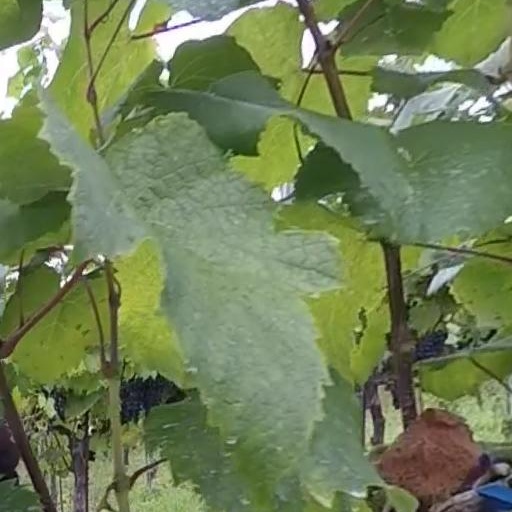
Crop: grape